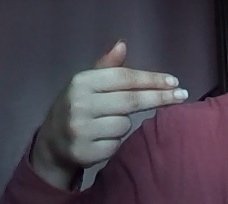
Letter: ghain